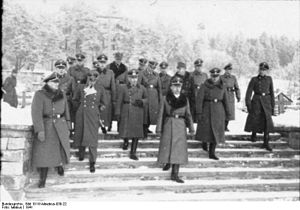
Ekeberg krigskirkegård
Himmler og officerer på den monumentale trappe i 1941.
Ekeberg krigskirkegård var en krigskirkegård for tyske soldater på Ekeberg i Oslo. Oprettelsen blev kundgjort i Deutsche Zeitung in Norwegen den 20. maj 1940. Kirkegården kom til at strække sig over hele 9,50 hektar, og blev dermed den største gravlund i Norge. Den er anlagt lige ved Ekebergrestauranten, bagved Sjømannsskolen. Den havde, da den blev nedlagt i 1952/1953, 2.956 grave, som blev flyttet til Alfaset krigskirkegård efter krigen.